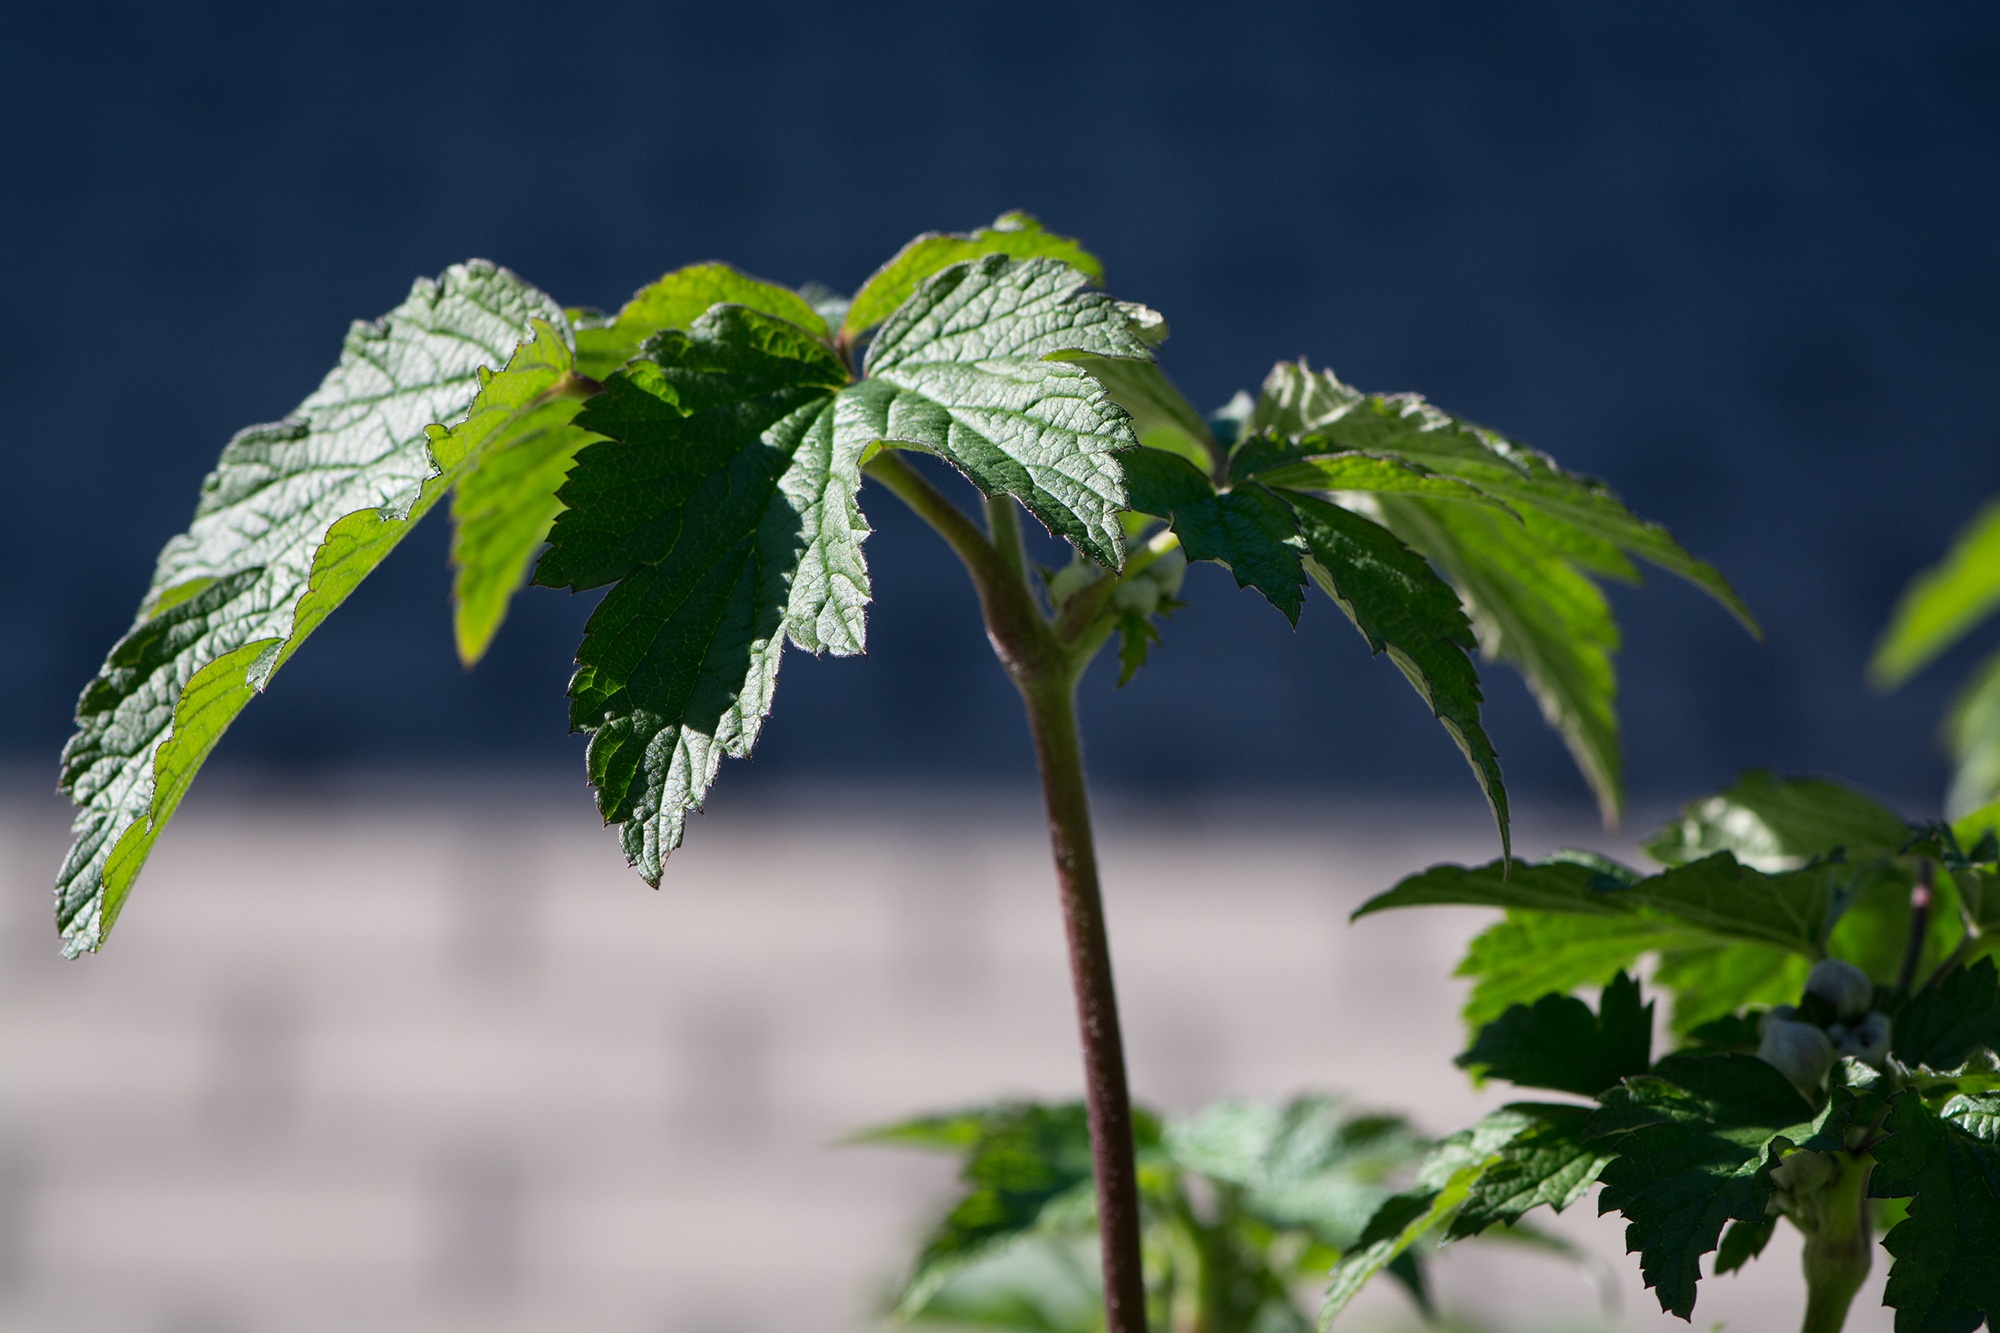
tree, nature, branch, plant, leaf, flower, food, green, herb, produce, autumn, botany, garden, close, flora, leaves, bud, anemone, macro photography, green leaves, in the garden, flowering plant, fall anemone, plant stem, land plant